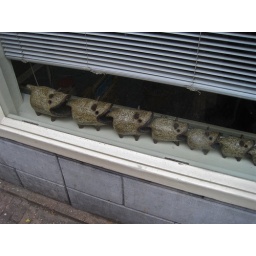
A very odd window decoration seen in a residential building window in Amsterdam.